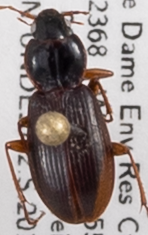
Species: Synuchus impunctatus
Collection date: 2018-08-08
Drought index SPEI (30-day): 0.54
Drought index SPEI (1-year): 1.01
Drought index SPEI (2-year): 2.09